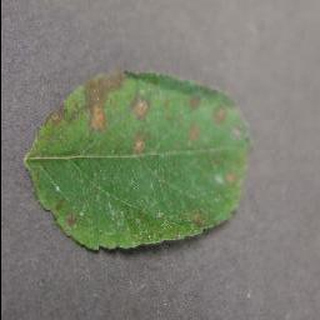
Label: apple_cedar_apple_rust